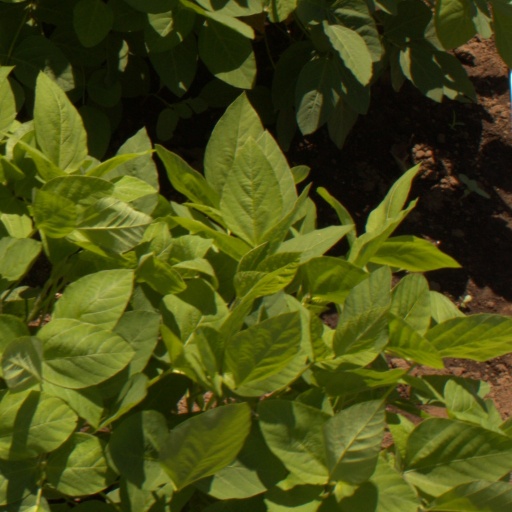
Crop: soybean